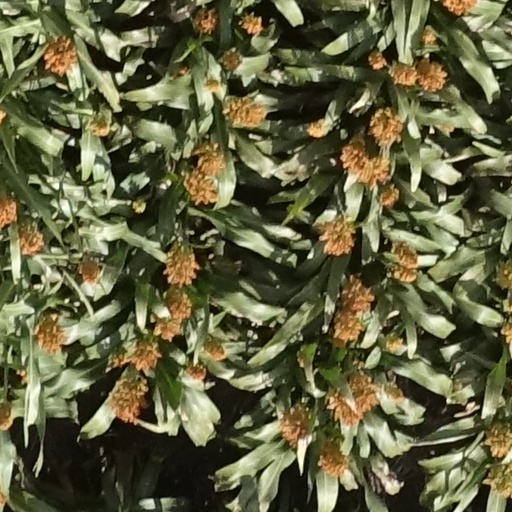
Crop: sorghum